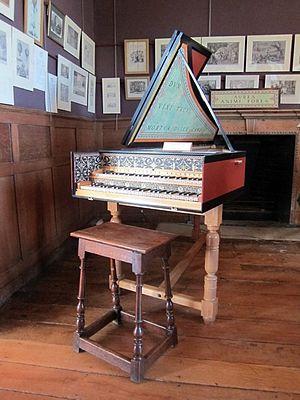
Finchcocks est un ancien manoir géorgien situé à Goudhurst, dans le Kent. Pendant 45 ans, il abrite un grand musée convivial d'instruments à clavier historiques, présentant une collection de clavecins, clavicordes, pianoforte, pianos carrés, orgues et autres instruments de musique. Le musée est dirigé par les propriétaires de la maison, Richard et Katrina Burnett. Il appartient ensuite à Neil et Harriet Nichols qui l'utilisent comme une maison familiale et un lieu pour des cours et des retraites de piano résidentielles.